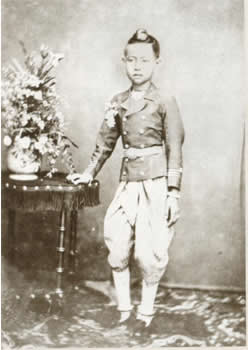
พระเจ้าบรมวงศ์เธอ พระองค์เจ้าสุวพักตร์วิไลยพรรณ

| image = ไฟล์:Suvabaktra_Vilaybanna.jpg
| title = พระเจ้าบรมวงศ์เธอ ชั้น 5พระองค์เจ้าชั้นเอก
| death_style = สิ้นพระชนม์
| father1 = พระบาทสมเด็จพระจุลจอมเกล้าเจ้าอยู่หัว
| mother1 = เจ้าคุณพระประยุรวงศ์
| dynasty = ราชวงศ์จักรี|จักรี
พระเจ้าบรมวงศ์เธอ พระองค์เจ้าสุวพักตร์วิไลยพรรณ (2 พฤษภาคม พ.ศ. 2416 – 30 กรกฎาคม พ.ศ. 2473) เป็นพระราชธิดาในพระบาทสมเด็จพระจุลจอมเกล้าเจ้าอยู่หัว ประสูติแต่เจ้าคุณพระประยุรวงศ์
==พระประวัติ==
พระเจ้าบรมวงศ์เธอ พระองค์เจ้าสุวพักตร์วิไลยพรรณ เป็นพระราชธิดาในพระบาทสมเด็จพระจุลจอมเกล้าเจ้าอยู่หัว ประสูติแต่เจ้าคุณพระประยุรวงศ์ (ธิดาเจ้าพระยาสุรวงศ์ไวยวัฒน์ (วร บุนนาค) กับท่านผู้หญิงอิ่ม) เมื่อวันศุกร์ ขึ้น 6 ค่ำ เดือน 6 ปีระกา เบญจศก จุลศักราช 1235 ตรงกับวันที่ 2 พฤษภาคม พ.ศ. 2416 มีพระโสทรเชษฐภคินีและพระโสทรขนิษฐา 2 พระองค์ ซึ่งมีพระนามที่คล้องจองกัน ได้แก่ พระเจ้าบรมวงศ์เธอ กรมขุนสุพรรณภาควดี|พระองค์เจ้าศรีวิไลยลักษณ์ พระองค์เจ้าสุวพักตร์วิไลยพรรณ และพระเจ้าบรมวงศ์เธอ พระองค์เจ้าบัณฑรวรรณวโรภาษ|พระองค์เจ้าบัณฑรวรรณวโรภาษ ส่วนสมเด็จพระบรมโอรสาธิราช เจ้าฟ้ามหาวชิรุณหิศ สยามมกุฎราชกุมาร ทรงเรียกพระองค์ว่า "พี่กลาง"
พระเจ้าบรมวงศ์เธอ พระองค์เจ้าสุวพักตร์วิไลยพรรณ สิ้นพระชนม์ในรัชสมัยพระบาทสมเด็จพระปกเกล้าเจ้าอยู่หัว ณ ตำหนักในสวนสุนันทา พระราชวังดุสิต เมื่อวันพุธ เดือน 9 ขึ้น 5 ค่ำ ปีมะเมีย โทศก จุลศักราช 1292 ตรงกับวันที่ 30 กรกฎาคม พ.ศ. 2473 สิริพระชันษา 57 พรรษาราชกิจจานุเบกษา, ข่าวสิ้นพระชนม์, เล่ม 47, ตอน ง, 3 สิงหาคม พ.ศ. 2473, หน้า 1627 พระราชทานเพลิงพระศพเมื่อวันที่ 20 มีนาคม พ.ศ. 2476 ณ พระเมรุ วัดเทพศิรินทราวาสราชวรวิหารราชกิจจานุเบกษา, หมายกำหนดการ พระราชทานเพลิงพระศพและศพ ณ พระเมรุวัดเทพศิรินทราวาส พุทธศักราช ๒๔๗๕ เล่ม 49, ตอน 0 ง, 12 มีนาคม พ.ศ. 2475, หน้า 4254
== พระเกียรติยศ ==
=== พระอิสริยยศ ===
* 2 พฤษภาคม พ.ศ. 2416 – 23 ตุลาคม พ.ศ. 2453 : พระเจ้าลูกเธอ พระองค์เจ้าสุวพักตร์วิไลยพรรณ
* 23 ตุลาคม พ.ศ. 2453 – 30 กรกฎาคม พ.ศ. 2473 : พระเจ้าพี่นางเธอ พระองค์เจ้าสุวพักตร์วิไลยพรรณ
* 10 กรกฎาคม พ.ศ. 2478 : พระเจ้าบรมวงศ์เธอ พระองค์เจ้าสุวพักตร์วิไลยพรรณ
=== เครื่องราชอิสริยาภรณ์ ===
ราชกิจจานุเบกษา, พระราชทานเครื่องราชอิสริยาภรณ์ จุลจอมเกล้า ฝ่ายน่า แลฝ่านใน, เล่ม 17, ตอน 35, 25 พฤศจิกายน ร.ศ. 119, หน้า 500
ราชกิจจานุเบกษา, พระราชทานเหรียญรัตนาภรณ์ รัชกาลปัจจุบันฝ่ายใน , เล่ม 25, ตอน 39, 27 ธันวาคม พ.ศ. 2451, หน้า 1153
ราชกิจจานุเบกษา, พระราชทานเหรียญรัตนาภรณ์ รัชกาลปัจจุบัน ฝ่ายใน, เล่ม 29, ตอน 0 ง, 22 มกราคม พ.ศ. 2455, หน้า 2444
ราชกิจจานุเบกษา, พระราชทานเหรียญรัตนาภรณ์ฝ่ายใน , เล่ม 43, ตอน 0 ง, 26 พฤศจิกายน พ.ศ. 2469, หน้า 3114
== พงศาวลี ==
ahnentafel top|width=100%|พงศาวลีของ
ahnentafel-compact5
|style=font-size: 90%; line-height: 110%;
|border=1
|boxstyle=padding-top: 0; padding-bottom: 0;
|boxstyle_1=background-color: #fcc;
|boxstyle_2=background-color: #fb9;
|boxstyle_3=background-color: #ffc;
|boxstyle_4=background-color: #bfc;
|boxstyle_5=background-color: #9fe;
|1= 1. 
|2= 2. พระบาทสมเด็จพระจุลจอมเกล้าเจ้าอยู่หัว
|3= 3. เจ้าคุณพระประยุรวงศ์
|4= 4. พระบาทสมเด็จพระจอมเกล้าเจ้าอยู่หัว
|5= 5. สมเด็จพระเทพศิรินทราบรมราชินี
|6= 6. เจ้าพระยาสุรวงษ์ไวยวัฒน์ (วร บุนนาค)
|7= 7. อิ่ม บุนนาค
|8= 8. พระบาทสมเด็จพระพุทธเลิศหล้านภาลัย
|9= 9. สมเด็จพระศรีสุริเยนทราบรมราชินี
|10= 10. สมเด็จพระบรมราชมาตามหัยกาเธอ กรมหมื่นมาตยาพิทักษ์
|11= 11. หม่อมน้อย ศิริวงศ์ ณ อยุธยา
|12= 12. สมเด็จเจ้าพระยาบรมมหาศรีสุริยวงศ์ (ช่วง บุนนาค)
|13= 13. กลิ่น บุนนาค
|16= 16. พระบาทสมเด็จพระพุทธยอดฟ้าจุฬาโลกมหาราช
|17= 17. สมเด็จพระอมรินทราบรมราชินี
|18= 18. เงิน แซ่ตัน
|19= 19. สมเด็จพระเจ้าพี่นางเธอ เจ้าฟ้ากรมพระศรีสุดารักษ์
|20= 20. พระบาทสมเด็จพระนั่งเกล้าเจ้าอยู่หัว
|21= 21. เจ้าจอมมารดาทรัพย์ ในรัชกาลที่ 3
|22= 22. บุศย์
|23= 23. แจ่ม
|24= 24. สมเด็จเจ้าพระยาบรมมหาประยูรวงศ์ (ดิศ บุนนาค)
|25= 25. จันทร์ บุนนาค
|26= 26. หลวงแก้วอายัติ (จาต บุนนาค)
|27= 27. ลิ้ม บุนนาค
== อ้างอิง ==
*
*
หมวดหมู่:พระเจ้าบรมวงศ์เธอ ชั้น 5
หมวดหมู่:พระองค์เจ้าหญิง
หมวดหมู่:พระราชธิดาในรัชกาลที่ 5
หมวดหมู่:ผู้ได้รับเครื่องราชอิสริยาภรณ์ ป.จ. (ฝ่ายใน)
หมวดหมู่:ผู้ได้รับเหรียญรัตนาภรณ์ จ.ป.ร.2‎
หมวดหมู่:ผู้ได้รับเหรียญรัตนาภรณ์ ว.ป.ร.2‎
หมวดหมู่:ผู้ได้รับเหรียญรัตนาภรณ์ ป.ป.ร.2‎